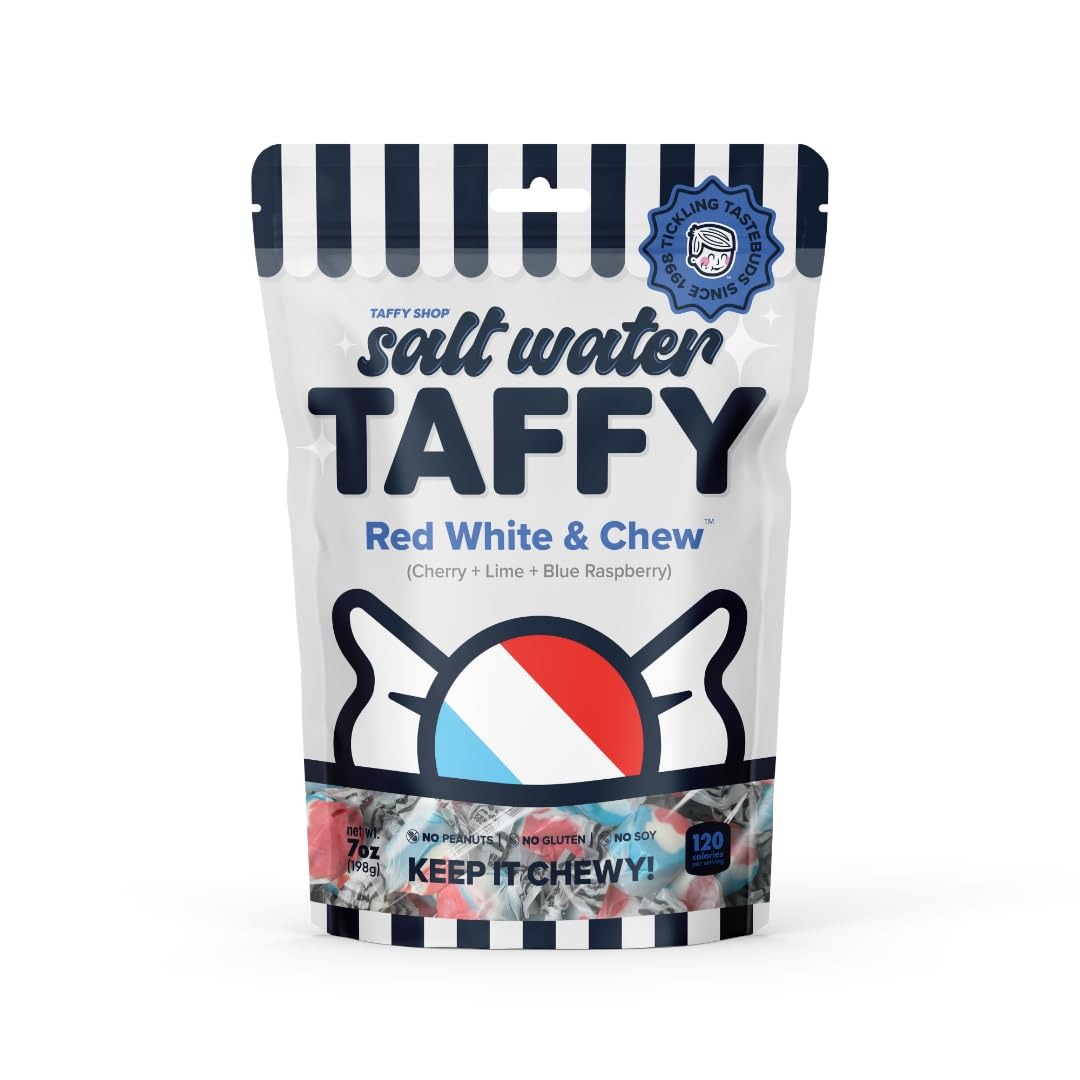
Item Name: Taffy Shop Red White & Chew, Cherry Lime Blue Raspberry Salt Water Taffy – Gourmet Soft Chewy Candy, Bulk Sweet Snack, Fresh Gift & Gluten-Free, 35 Individually Wrapped Pieces (7oz)
Bullet Point 1: Red White & Chew is the all-American treat your taste buds deserve! Cherry, lime, and blue raspberry team up for a fruity explosion that’s as bright as a fireworks show. A tangy celebration in every bite-America-here’s your new favorite snack!
Bullet Point 2: Celebrate Every Holiday! From Halloween thrills to Thanksgiving feasts, Christmas cheer, and Easter treats. Sweeten Valentine’s Day, honor Mother’s & Father’s Day, and don’t forget Labor Day, Memorial Day, Hanukkah, and Fourth of July fun!
Bullet Point 3: Gourmet & Shameless: Our premium saltwater taffy is crafted from fresh protein rich egg whites, real sea salt, and coconut oil. A healthy snack made peanut free, soy free, and even sugar-free options for all to enjoy!
Bullet Point 4: Bulk Candy for all Events: Our individually wrapped treats are perfect for trick-or-treaters.. Ideal for large gatherings, corporate events, school functions, church events, fundraisers, and birthday celebrations—Best treat to fill your candy jar!
Bullet Point 5: Perfect treat for any Adventure: hiking, hunting, camping, road trips, Poolside, movie night or to toss it in your backpack or travel bag set. Or great for a night in, whether it's a movie night supplies, late night snack, or board game treat.
Product Description: Gourmet Salt Water Taffy! Whether you're searching for Halloween candy, taffy like coffee, bananas, or strawberries, we’ve got it all. Enjoy fruity flavors like apples, watermelon, and tropical coconut cult. Try fruit snacks, tangy ginger chews, or indulgent chocolate. Our healthy snacks, protein snacks, and sugar-free candy offer guilt-free. These individually wrapped treats are ideal for Halloween party favors, bulk candy, or a snacks variety pack for adults. Our variety pack is perfect for trunk or treat, birthday party favors, and corporate events. Savor unique flavors like pistachio or fun keto-friendly snacks. Whether you're craving gummy bears, a chips variety pack, or classic party favors, we’ve got you covered. Planning for Halloween gifts or stocking up on swedish candy and freeze-dried candy? Enjoy fun treats like gum, caramel apple lollipops, and chewing gum, or stock your pantry with bulk candy individually wrapped. We offer gluten-free and kosher options for everyone. Whether it’s going with your granola bars bulk, fiber gummies in a snack box. Indulge in fruity flavors like mango and peaches, or grab sour candy, caramel popcorn, and white chocolate taffy for a movie night. Grab snack packs, a perfect bar, or individual packs for on the go. We offer healthy snacks for adults, dye-free candy, and gluten-free snacks. Try nostalgic cotton candy, and classic candy corn salt water taffy. Better than lollipops individually wrapped, assorted candy variety packs,and caramel candy!
Value: 7.0
Unit: Ounce

Price: 12.48